Cries from Syria

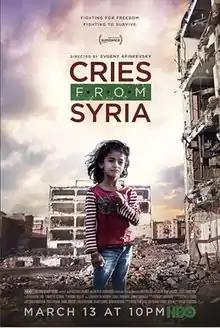
Film poster

Cries from Syria is a 2017 documentary film about the Syrian Civil War, directed by Evgeny Afineevsky, and acquired by HBO. It contains video shot by Syrians with and interviews with guerrilla fighters, activists, journalists, defected military men, and refugees, some that are children.